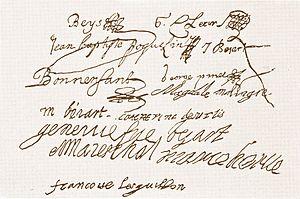
Cette page concerne l’année 1643 du calendrier grégorien.